Kaiser Darrin

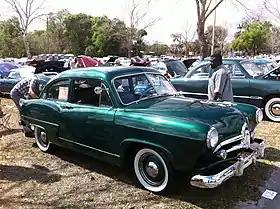
1951 Kaiser Henry J

American designer Howard "Dutch" Darrin began coach building in Paris in partnership with fellow American designer Thomas L. Hibbard under the name Hibbard & Darrin in 1923. While they became noted over the following years for the innovatively-styled bodies they designed for many of Europe's most prestigious chassis, the Great Depression and resultant loss of customers hit Hibbard & Darrin hard. The partnership ended in 1931 when Hibbard accepted a position in General Motors's design department under Harley Earl. While Darrin remained in France initially and formed the coach building firm of Fernandez & Darrin with a wealthy South American banker, he returned to the United States in 1937. He set up his own coachworks on Sunset Boulevard, Hollywood and worked with Packard on some of the most attractive models built by that company in the 1930s and 40s. These included the Packard 120 and Packard Clipper. One of his trademarks became a sweeping fender line which descended gently along the side of the car until it reached a "dip" at the head of the rear fender.